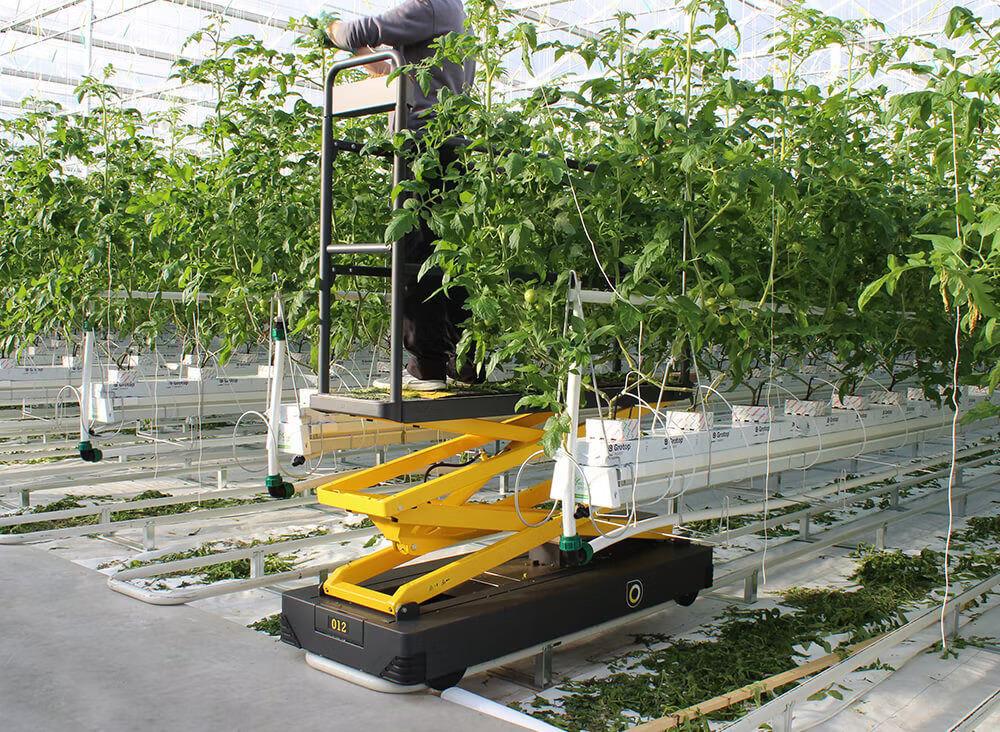
Mkulima, akiwa juu ya mashine, akikagua mimea iliyolimwa ndani bila kutumia udongo, inatumia teknolojia ya umwagiliaji wa motone na taa za mwanga wa bandia kusaidia ukuaji wa mimea. Mfumo huu unaongeza mafunzo kwa kutumia nafasi ndogo na maji kidogo, huku ukihakikisha usafi na udhibiti wa mazingira ya ukuaji.